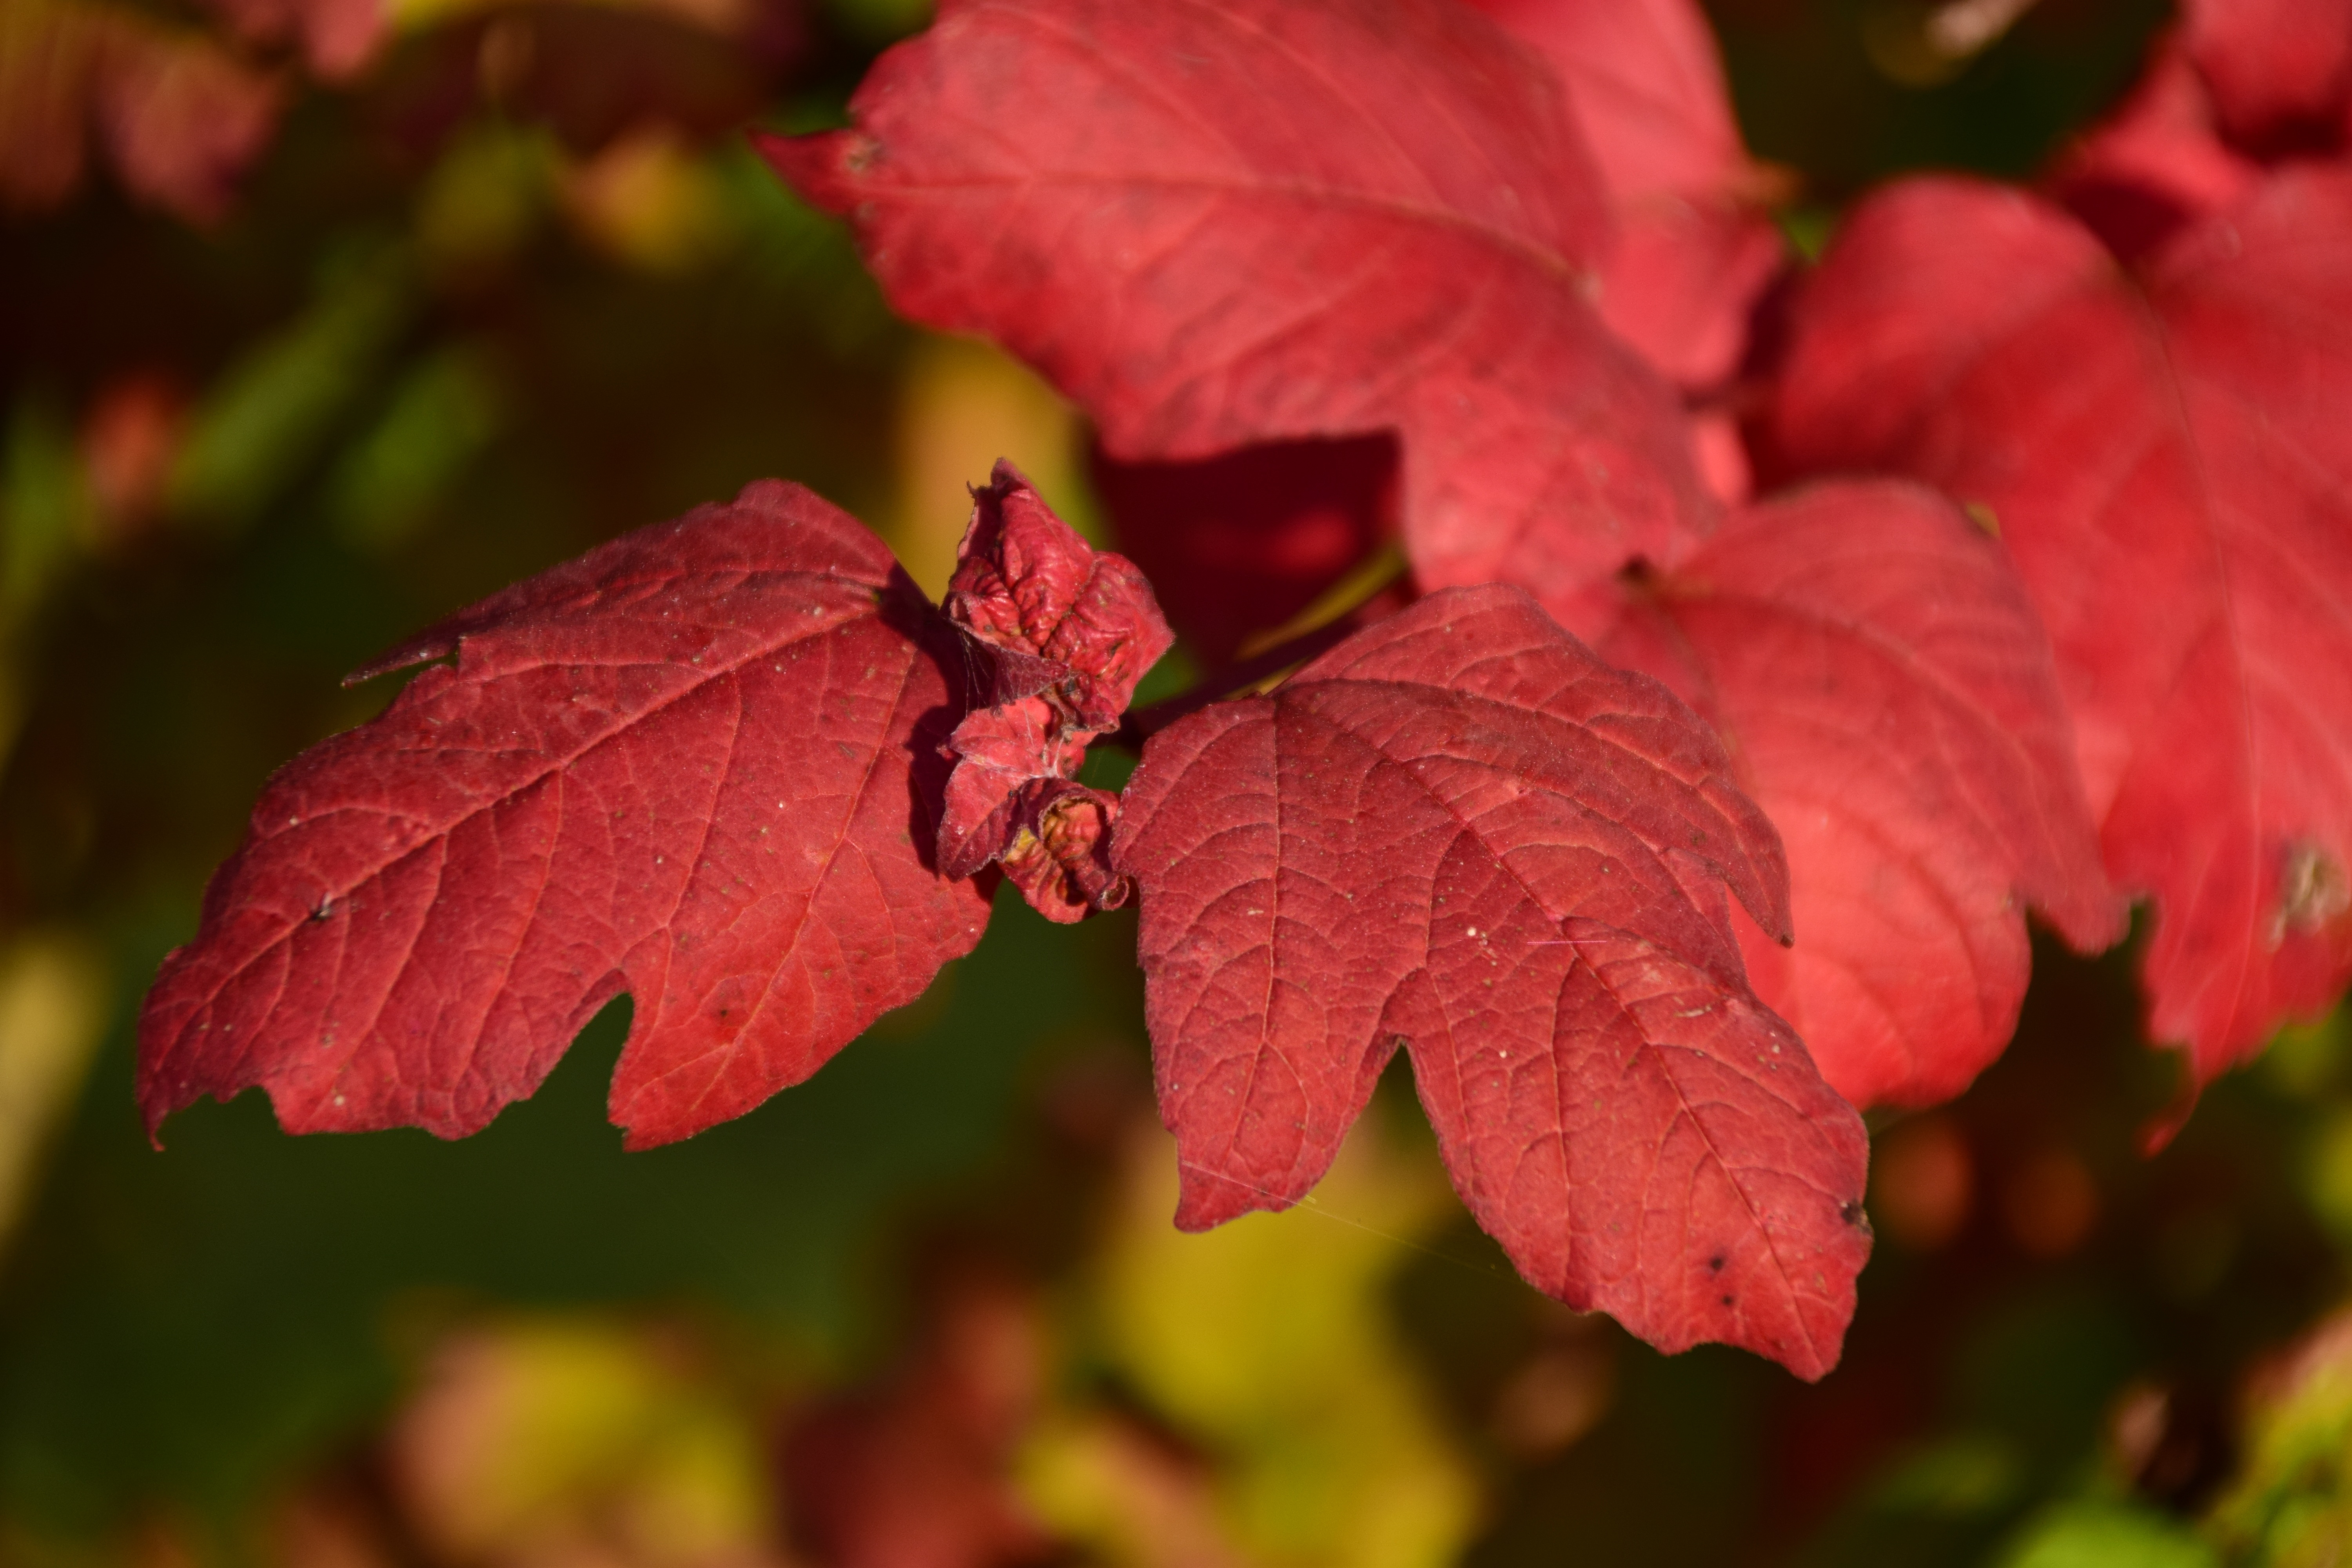
tree, nature, branch, blossom, plant, leaf, flower, petal, red, autumn, botany, flora, season, maple, maple tree, close up, leaves, shrub, maple leaves, fall foliage, leaves in the autumn, golden autumn, macro photography, colors of autumn, flowering plant, woody plant, land plant